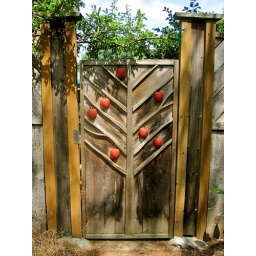
alongside the bike bath in Bidwell Park